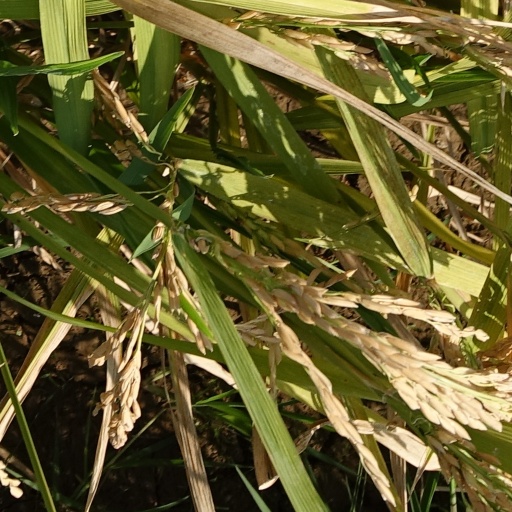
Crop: rice